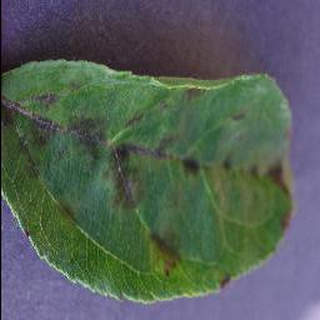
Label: apple_apple_scab